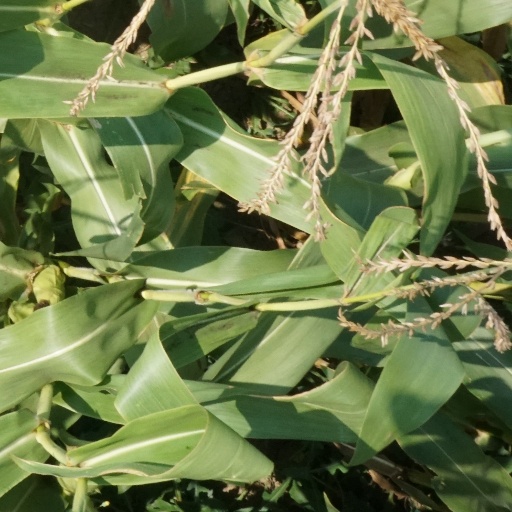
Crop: maize; corn